Current (2009 film)

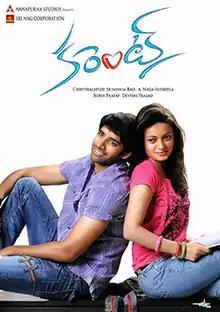

Current is a 2009 Indian Telugu language romantic comedy film directed by Palnati Surya Pratap. It stars Sushanth and Sneha Ullal in the lead roles. Devi Sri Prasad provided the music while Vijay Kumar C. provided the cinematography. Marthand K. Venkatesh handled the editing department.